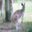
Label: kangaroo